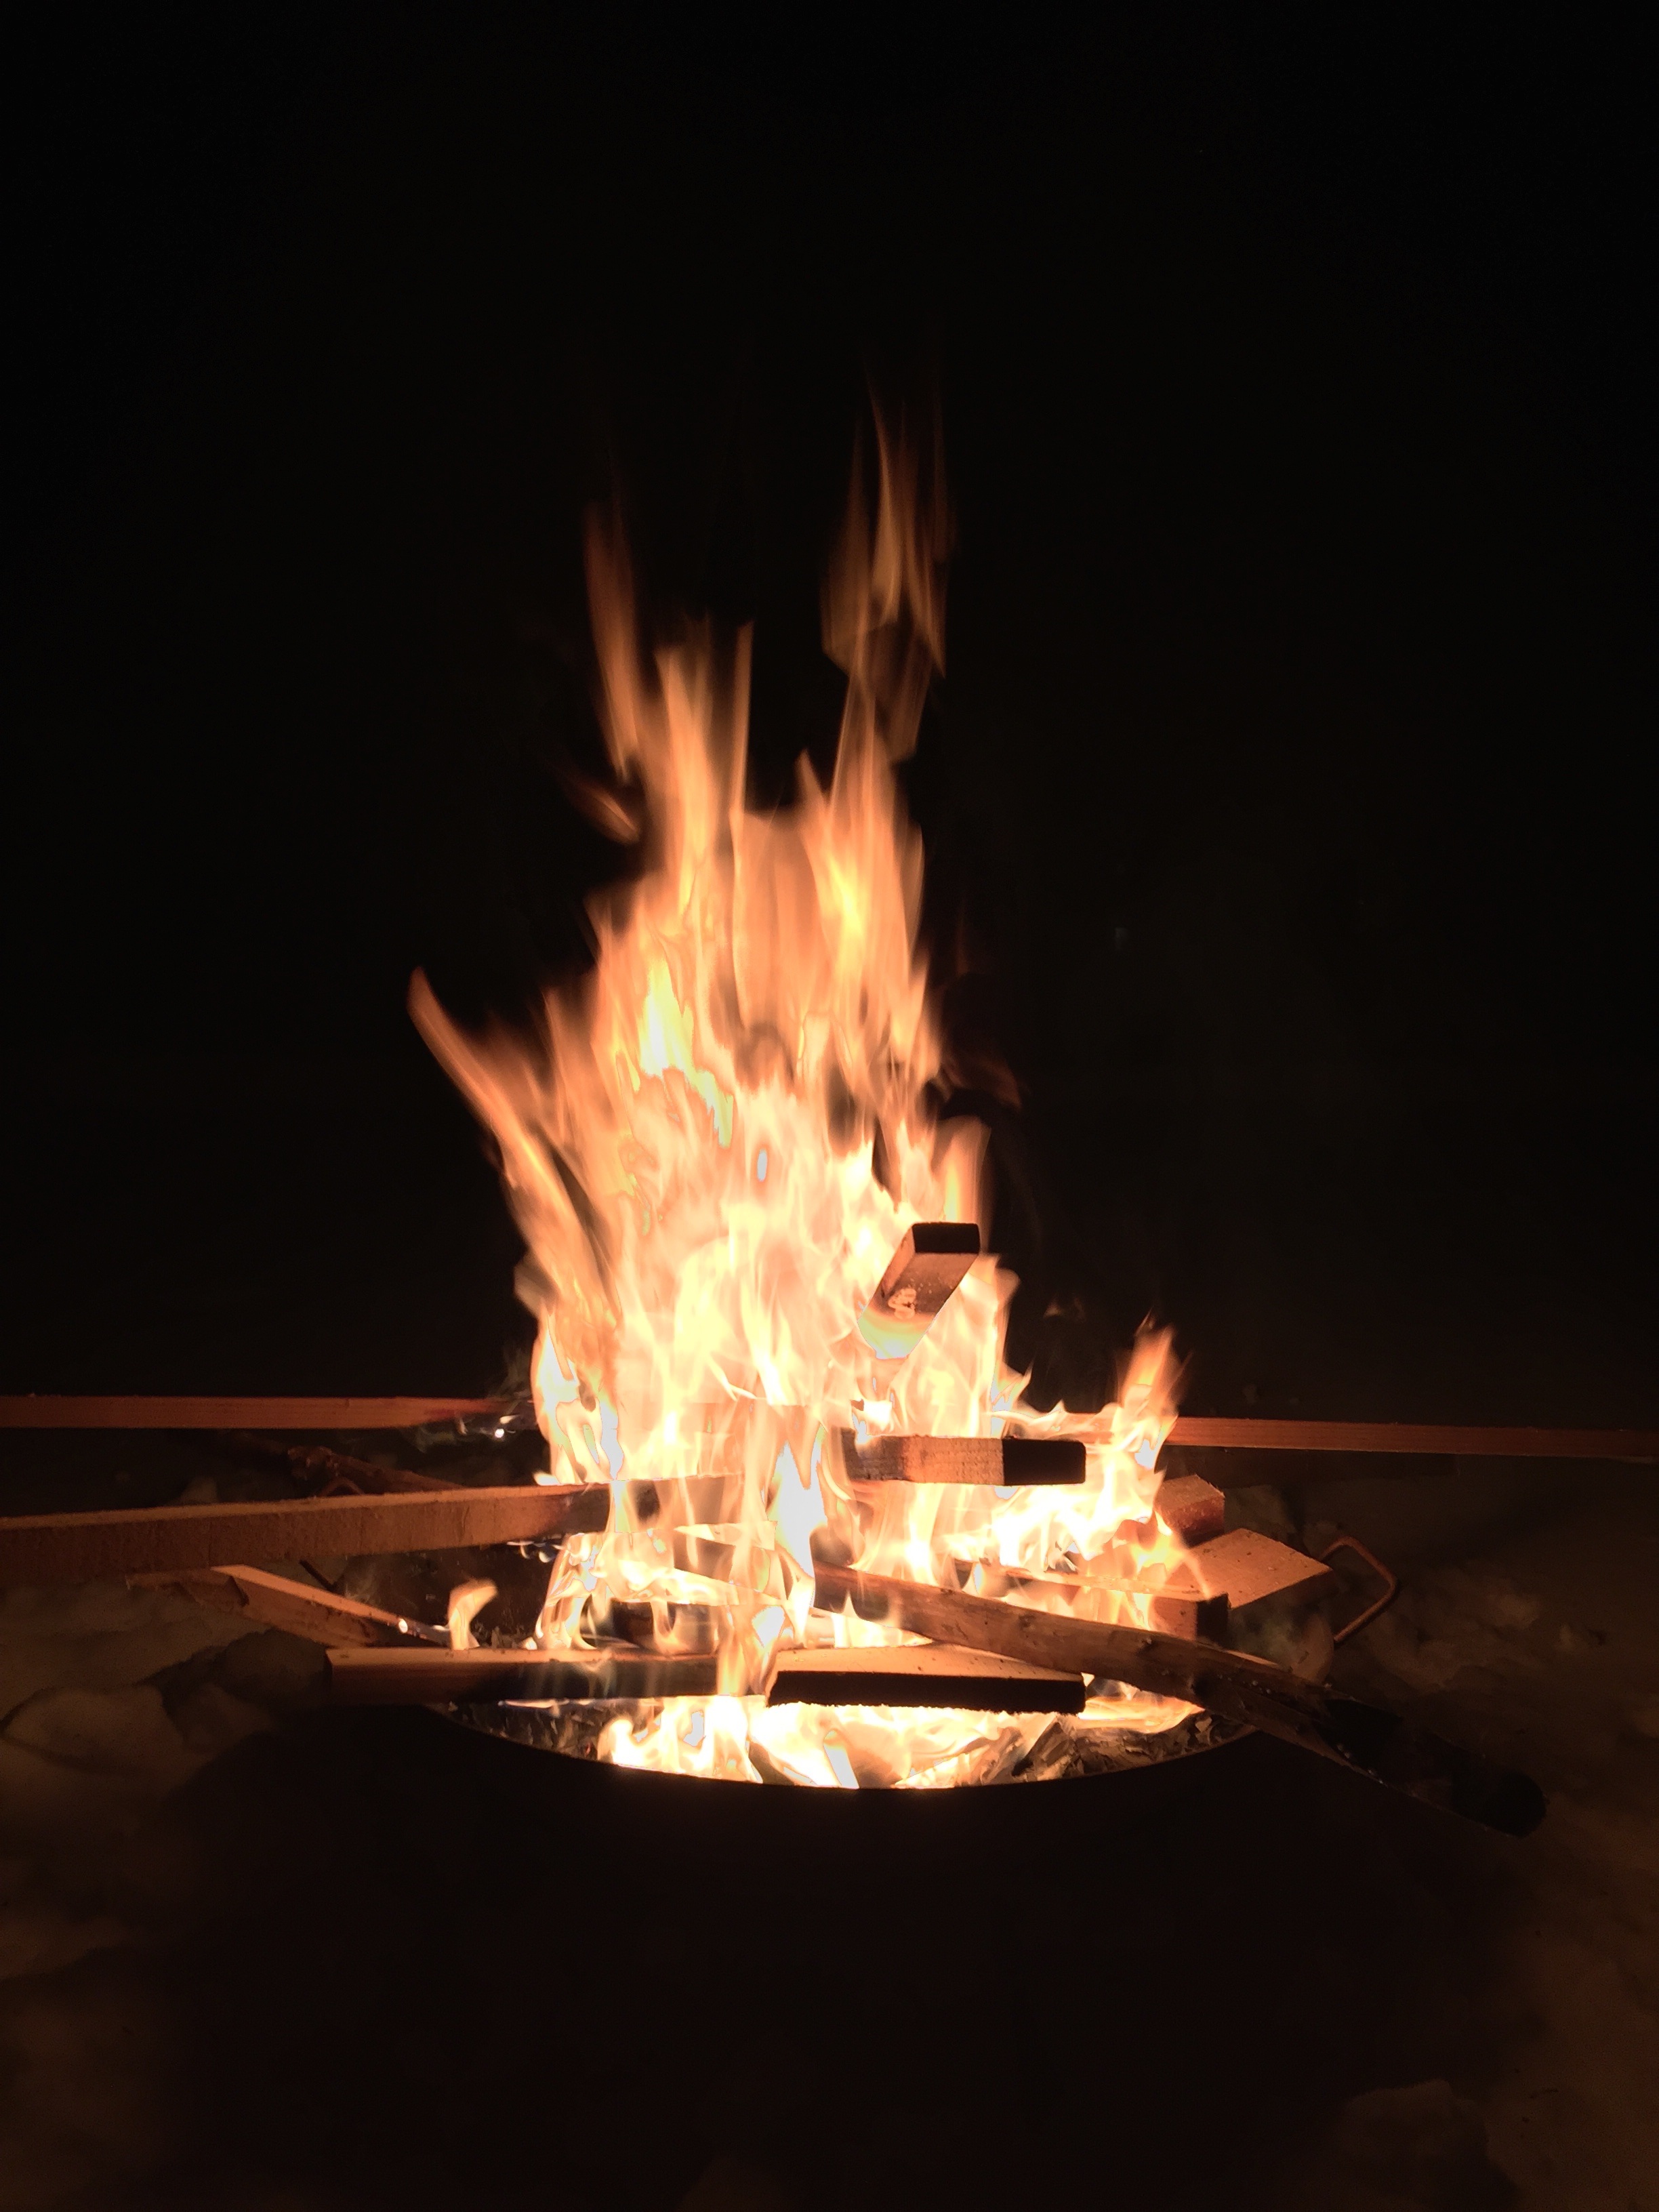
light, night, dark, flame, fire, romance, romantic, glow, darkness, campfire, bonfire, heat, burn, blaze, mood, candlelight, abendstimmung